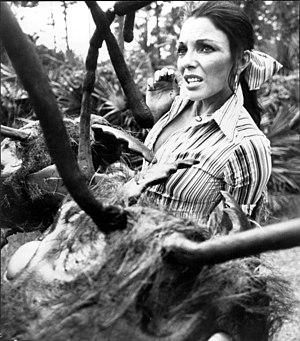
Joan Collins, née le 23 mai 1933 à Londres est une actrice anglaise.
L'Empire des fourmis géantes est un film fantastique américain réalisé par Bert I. Gordon, sorti en 1977.